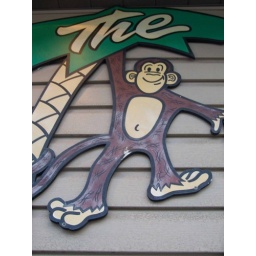
a local bar near home in the shire